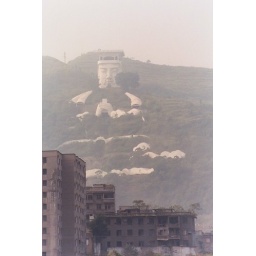
City along Yangtze being demolished. Budda in background is front of new building on higher ground